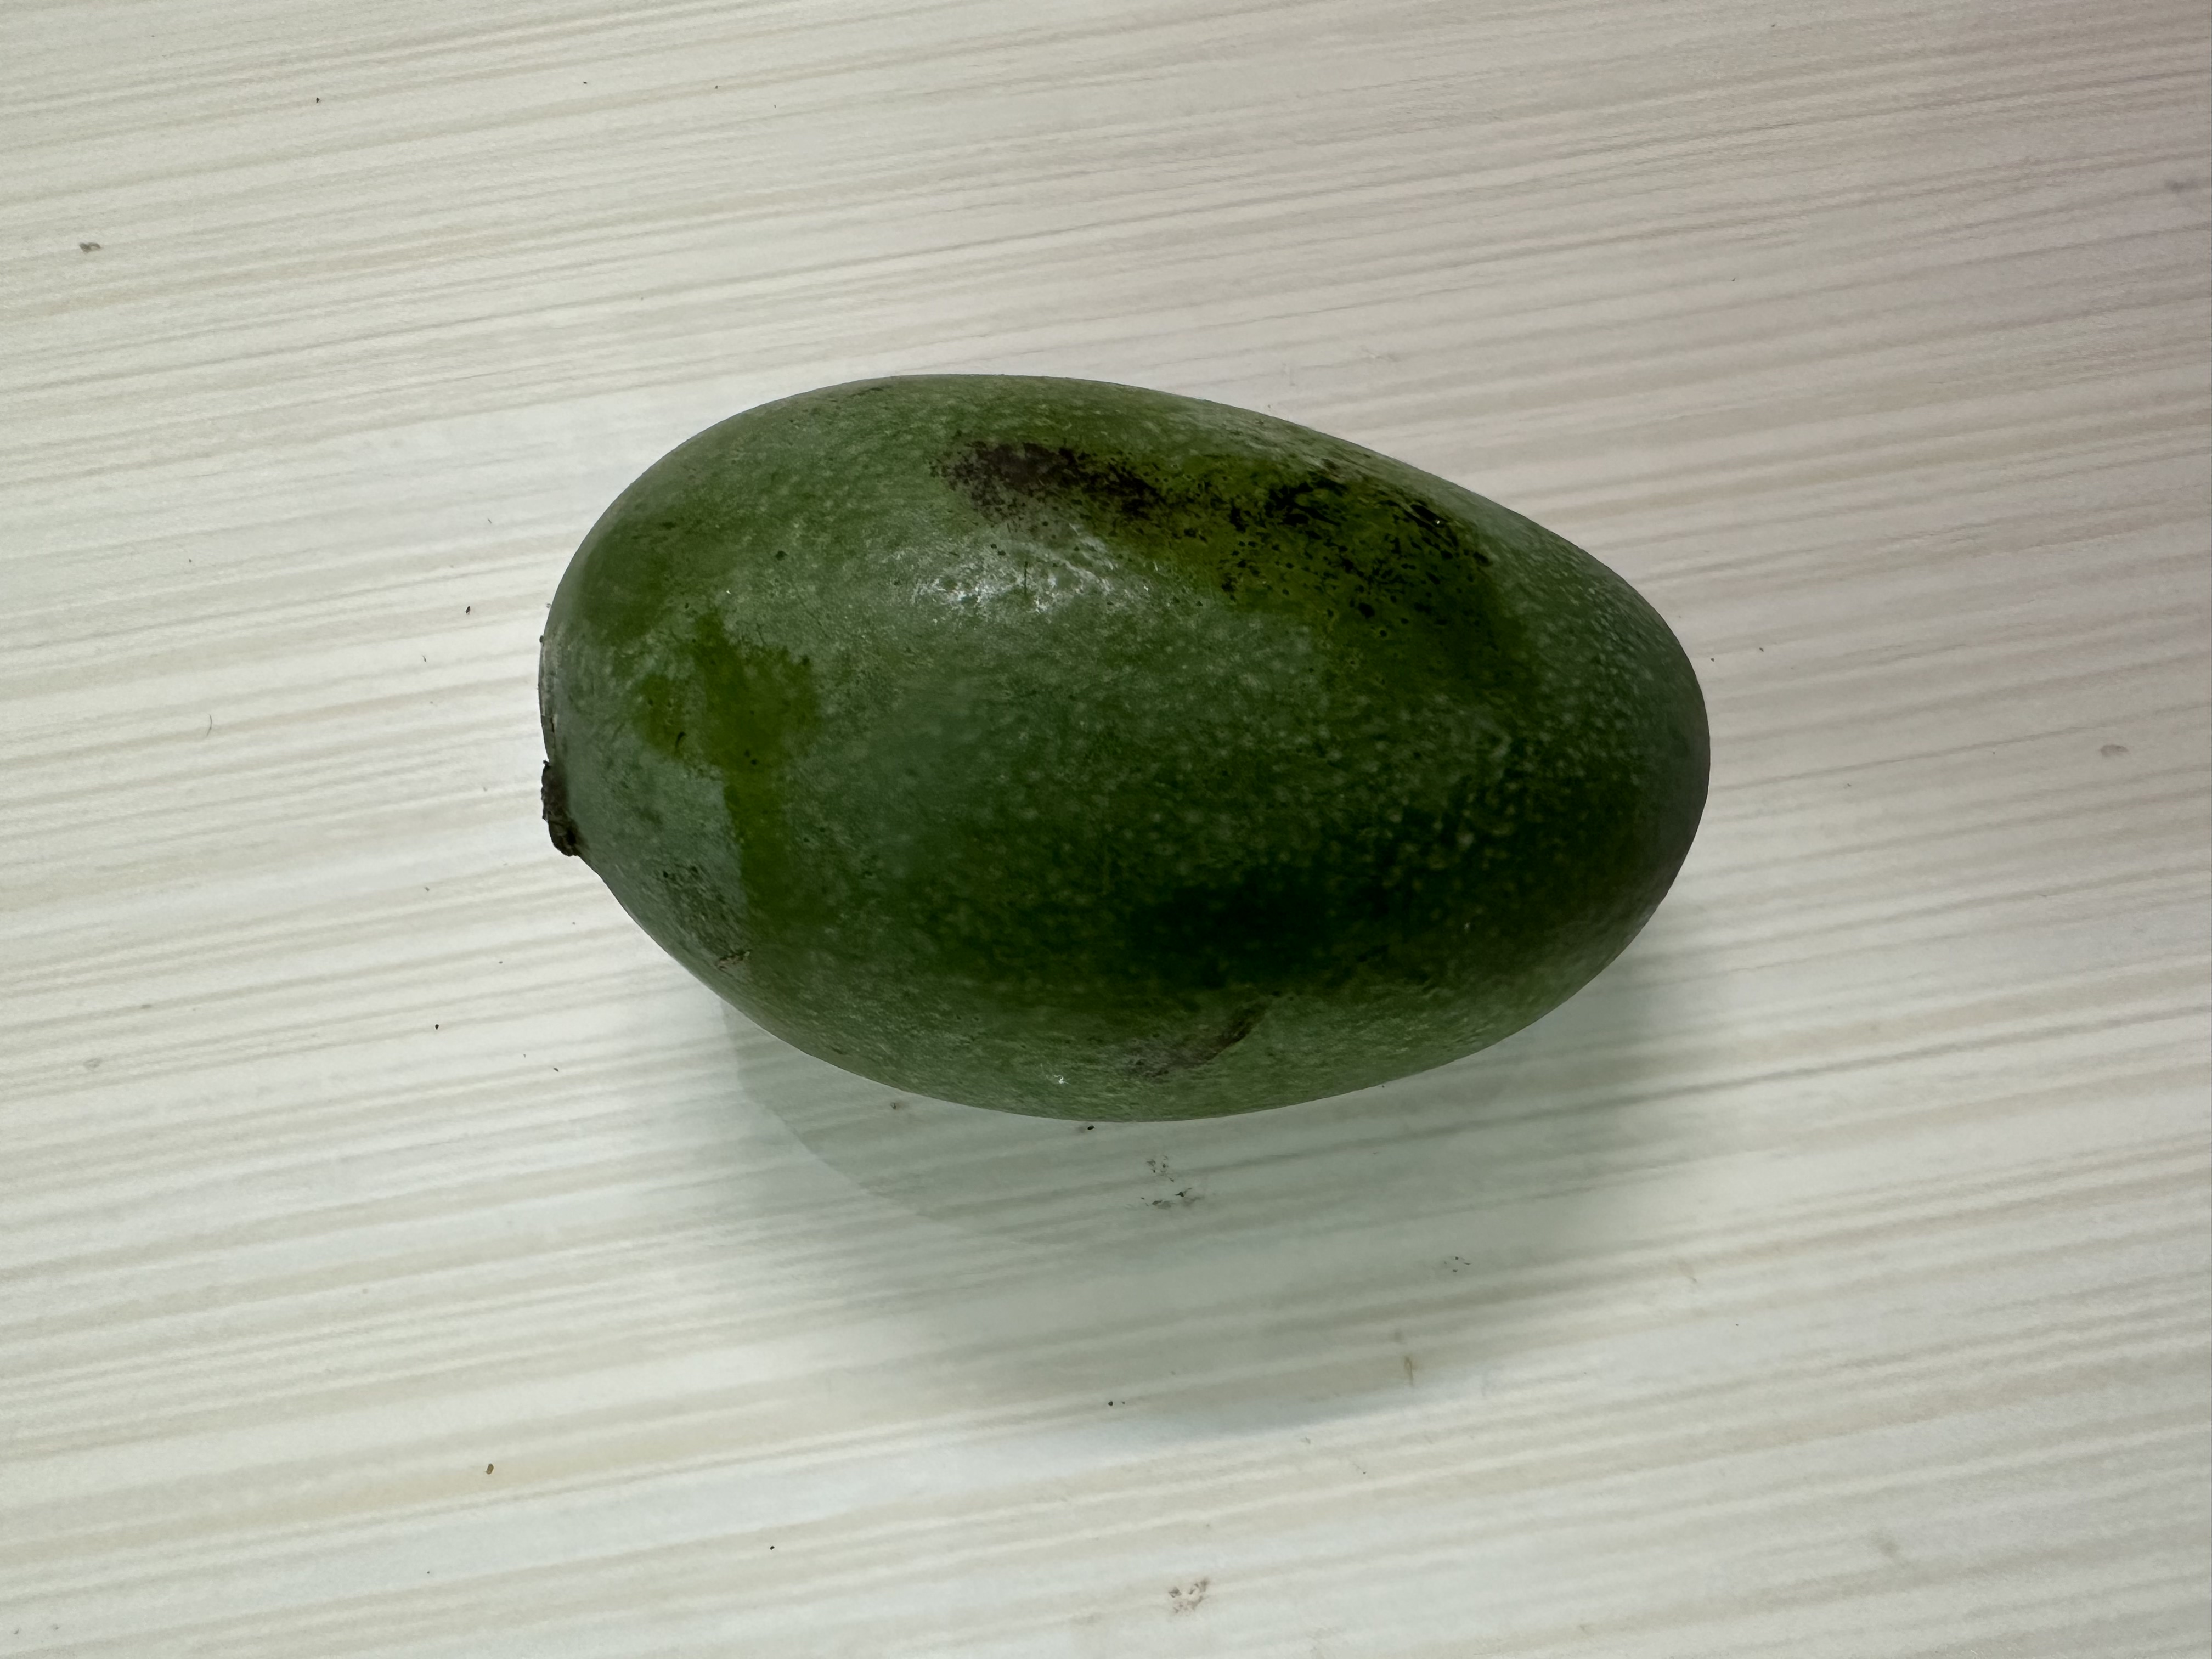
Mango variety: Amrapali